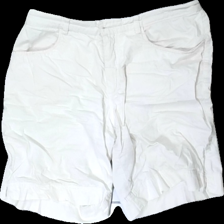
View: front
Type: Shorts
Category: Ladies
Brand: Not in the list
Brand text on label: Four D
Colors: White
Material: 100% cotton
Cut: Regular
Season: All
Stains: Major
Holes: Major
Price range: <50
Recommended usage: Recycle